Geʽez script

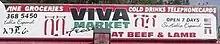
Geʻez script used to advertise injera to the Eritrean and Ethiopian diaspora in the US

According to the beliefs of the Eritrean Orthodox Tewahedo Church and Ethiopian Orthodox Tewahedo Church, the original consonantal form of the Geʻez "fidäl" was divinely revealed to Enos "as an instrument for codifying the laws", and the present system of vocalisation is attributed to a team of Aksumite scholars led by Frumentius ("Abba Selama"), the same missionary said to have converted King Ezana to Christianity in the 4th century. It has been argued that the vowel marking pattern of the script reflects a South Asian system such as would have been known by Frumentius. A separate tradition, recorded by Aleqa Taye, holds that the Geʻez consonantal writing system was first adapted by Zegdur, a legendary king of the Agʻazyan Sabaean dynasty held to have ruled in Abyssinia (Eritrea and Ethiopia) .